Design 1047 battlecruiser

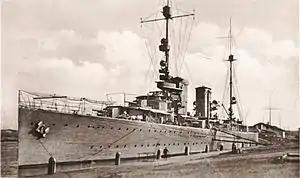
moored at Den Helder in 1925. The main defense of the East Indies was entrusted to this ship and her fellow cruisers from the 1920s to the Second World War.

In 1938, a number of high-ranking naval officers within the "Koninklijke Marine" gathered to discuss possible improvements to the navy. They concluded that the Dutch should have a navy strong enough to force an enemy to "use such a large part of his military potential that there would be an unacceptable weakening of his capabilities in other theaters". At this, and a note from the Chief of Naval Staff, the Minister of Defence J.C.C. van Dijk ordered the navy on to begin planning and estimating costs for two or possibly three battlecruisers. The ships formed a key part of a naval rearmament program which was generally called the "Dutch Battlecruiser Plan 1939". This was to also include the acquisition of at least two destroyers, seven submarines and several motor torpedo boats. Most of these vessels were to be deployed to the East Indies upon completion.